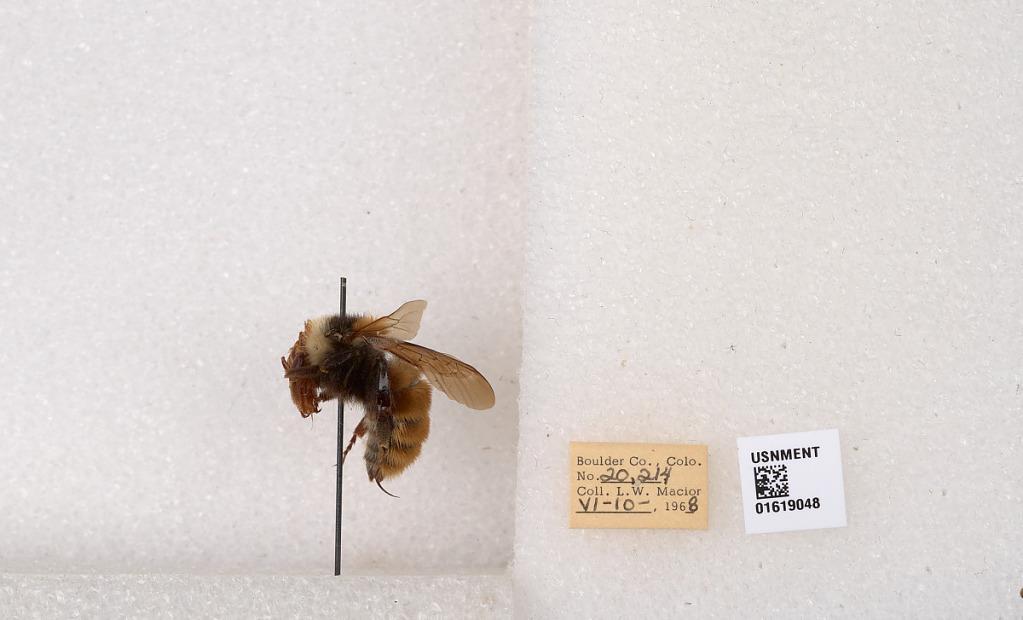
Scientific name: Bombus appositus Cresson
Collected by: L. Macior
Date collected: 1968-6-10
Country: United States
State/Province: Colorado
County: Boulder
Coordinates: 40.0925, -105.358